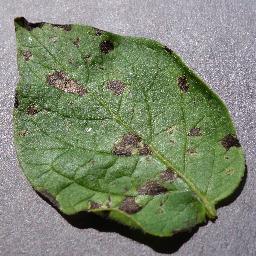
Label: Potato___Early_blight